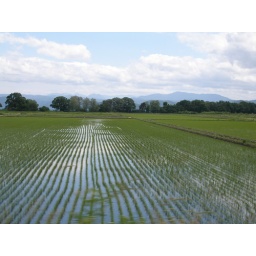
rice paddies with the lake and mountain ranges in the back.